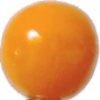
Label: Physalis 1